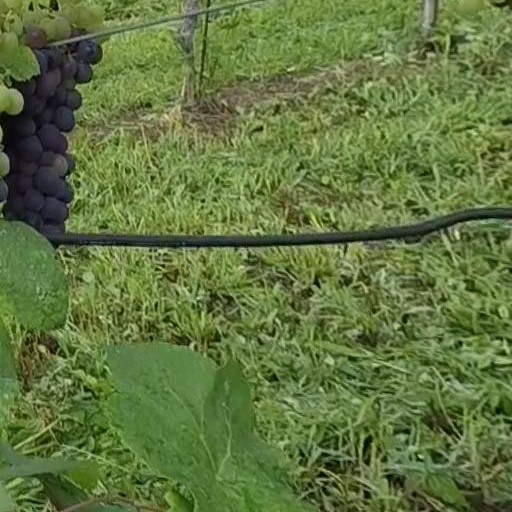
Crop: grape